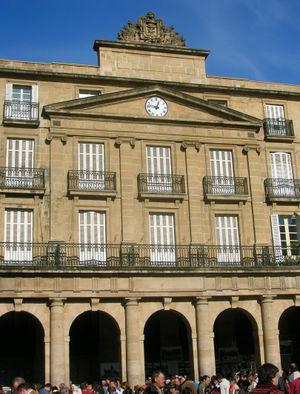
Le basque unifié est une koinè, la forme standard de la langue basque utilisée dans l'ensemble du Pays basque.
La revue Euskera est l'organe officiel de diffusion des activités de l'Académie de la langue basque ou Euskaltzaindia. Elle exprime par son sous-titre « “Euskaltzaindiaren lan eta agiriak” » la mission qui est la sienne.
La Biscaye est une province du Nord de l'Espagne. Elle forme la partie nord-ouest de la Communauté autonome du Pays basque.